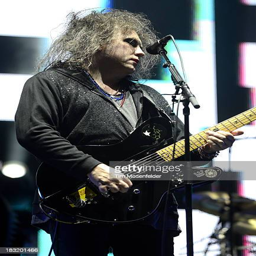
artist of artist performs as part